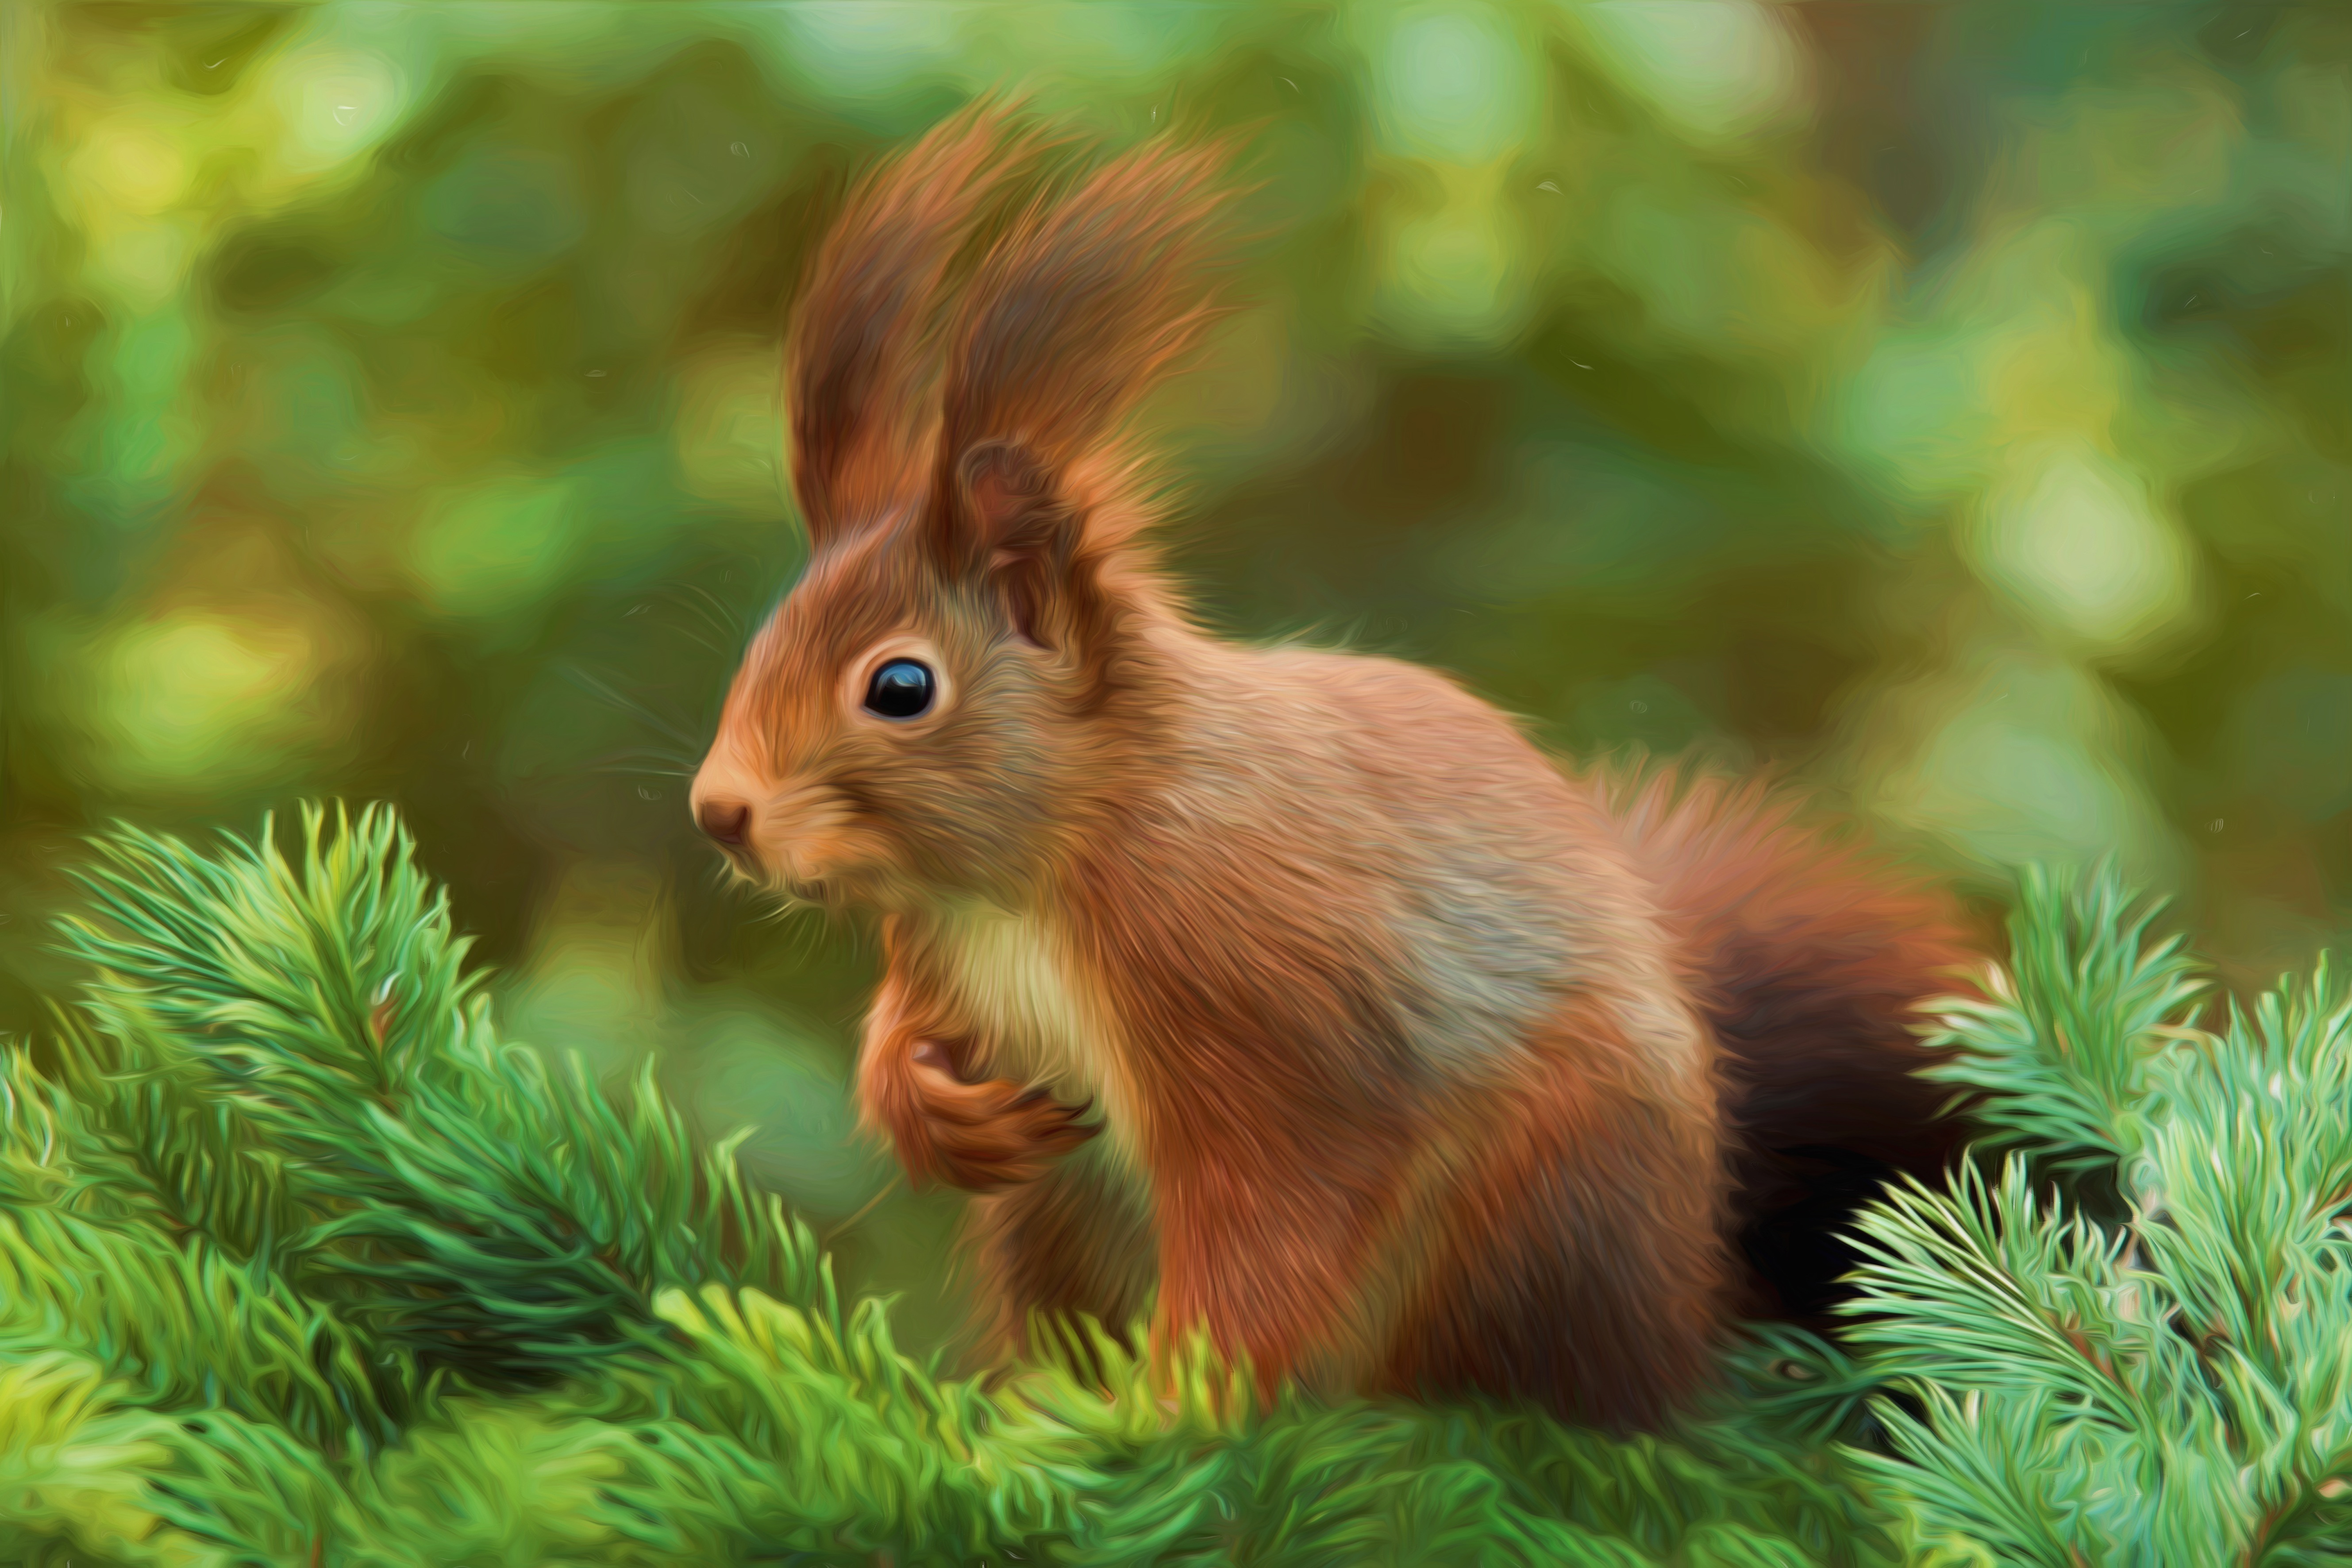
creative, wildlife, mammal, squirrel, fir, rodent, fauna, artwork, painting, whiskers, art, vertebrate, chipmunk, digital art, animal portrait, oil painting, photo painting, digital painting